Connor Joe

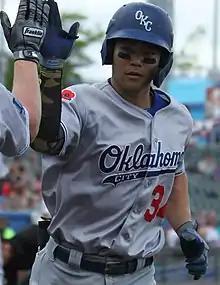
Joe with the Oklahoma City Dodgers in 2019

Joe cleared waivers and was returned to the Dodgers on April 13, 2019. Joe spent the remainder of the season in Triple–A with Oklahoma City, and batted .300/.427/.503 with 15 home runs and 68 RBI. Joe opted out of the 2020 season after being diagnosed with testicular cancer. The season was later cancelled as a result of the COVID-19 pandemic. Joe became a free agent on November 2, 2020.